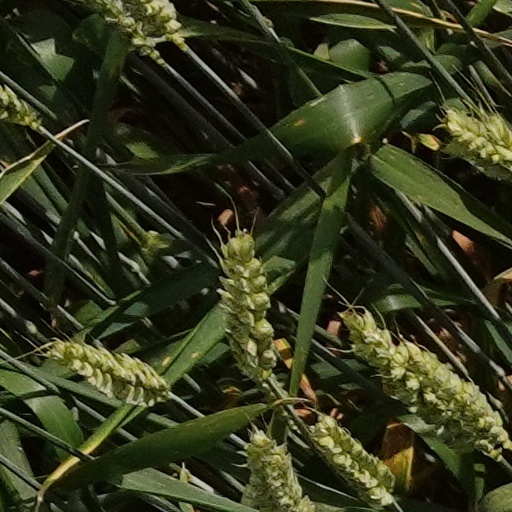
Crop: wheat